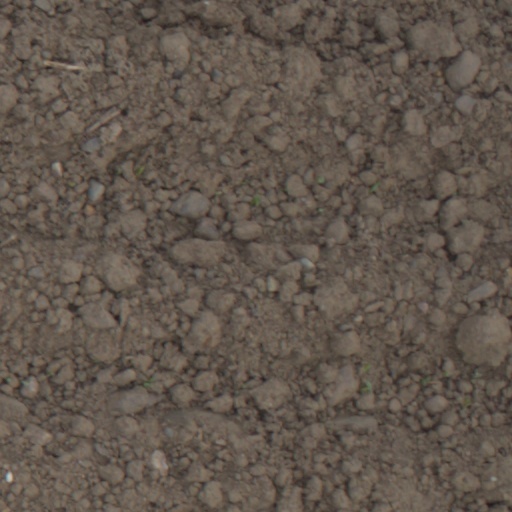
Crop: wheat